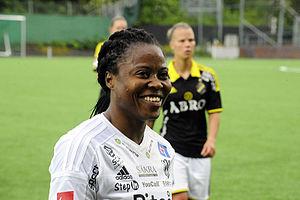
Faith Michael, née Ikidi le 28 février 1987 à Port Harcourt, est une footballeuse internationale nigériane. Elle évolue au poste de défenseur en faveur du club suédois du Piteå IF, et de l'équipe du Nigeria.